Nedelle Torrisi

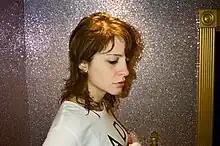

Torrisi grew up studying classical violin and performing in musicals. Her mother is an ex-nun and pianist, while her father was an ex-Jesuit priest and jazz drummer. Her brother is a clarinetist and neuroscientist. Torrisi studied jazz voice at Berklee College of Music, and earned her BA in jazz/world music history from San Francisco State University.